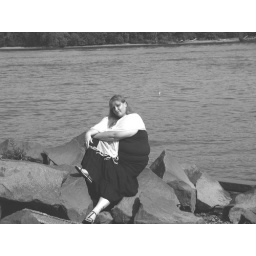
Heather sitting on the rocks in black and white